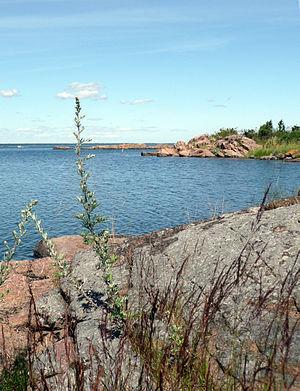
L'archipel d'Oskarshamn est un archipel suédois situé au sud-ouest de la mer Baltique. Il regroupe environ 5 400 îles et îlots.
Oskarshamn est une ville de Suède, chef-lieu de la commune d'Oskarshamn, dans le comté de Kalmar. 17 258 personnes y vivent. La ville est fondée en 1856 par Oscar Iᵉʳ, roi de Suède 1844-1859.